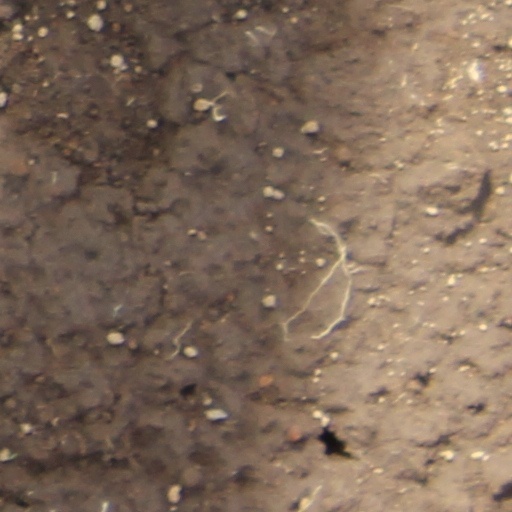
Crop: wheat